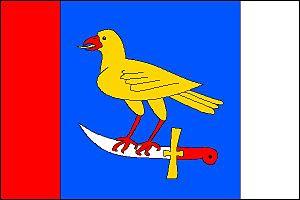
Bystřice pod Lopeníkem est une commune du district d'Uherské Hradiště, dans la région de Zlín, en Tchéquie. Sa population s'élevait à 808 habitants en 2018.